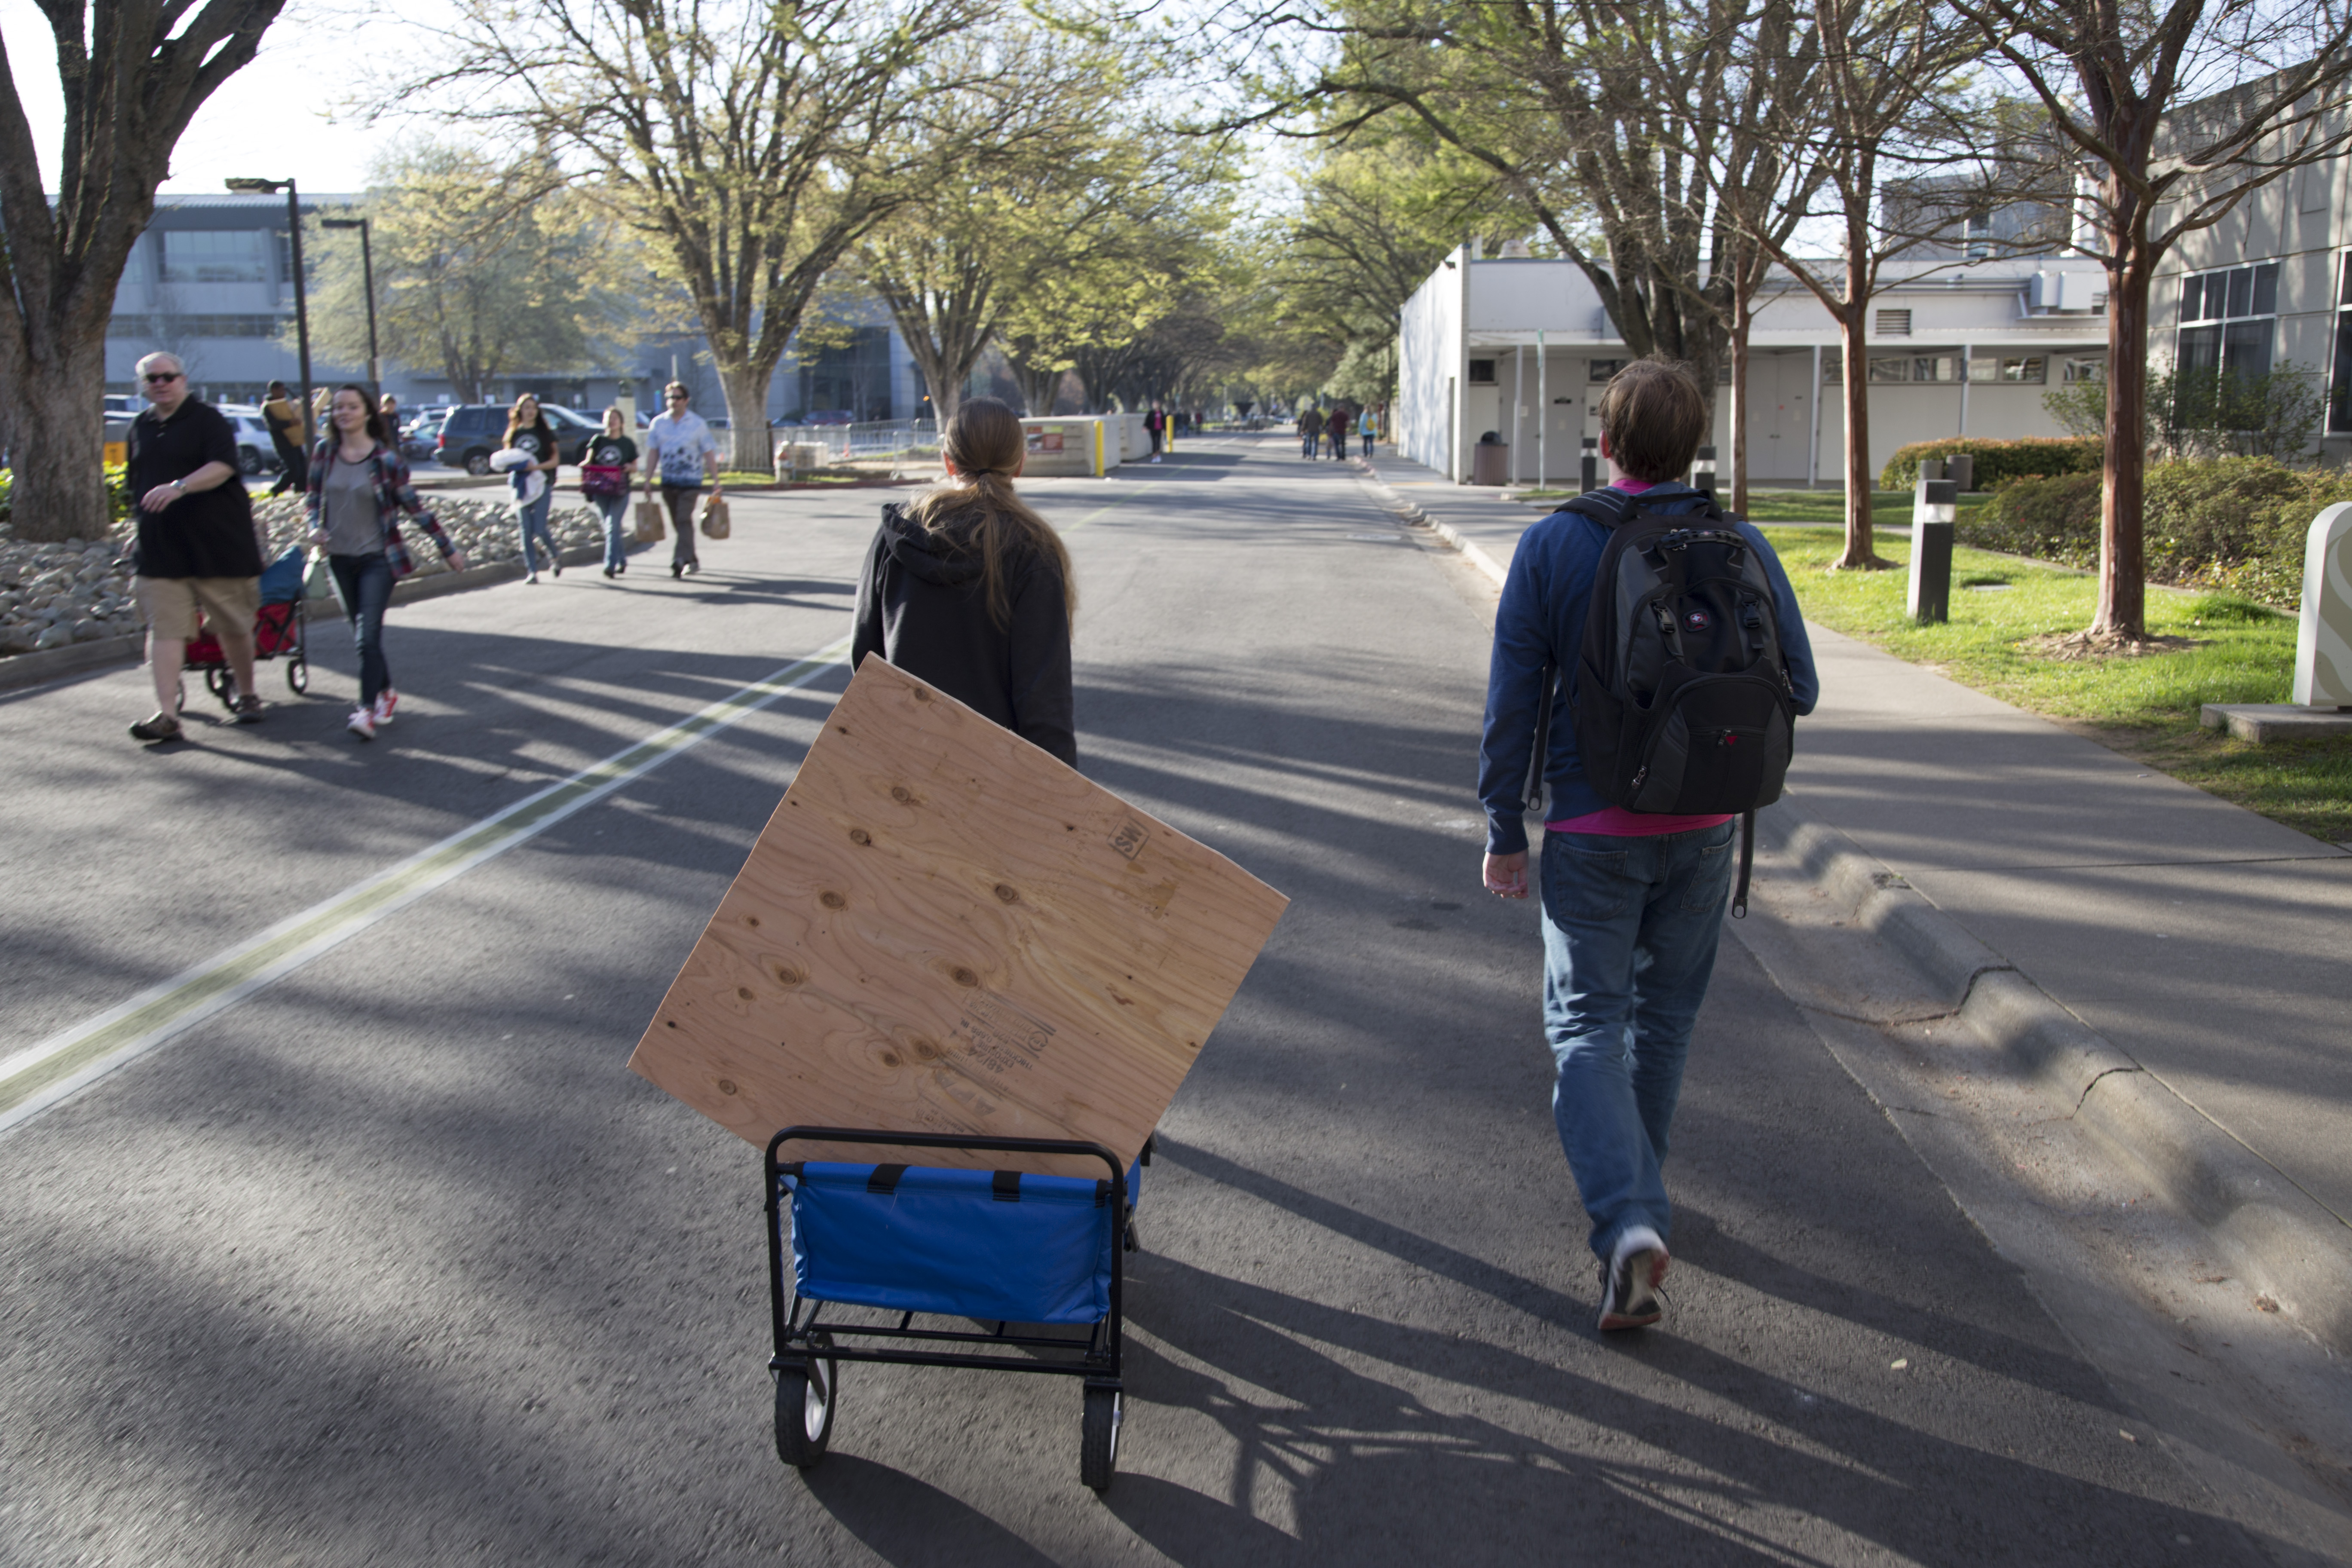
pedestrian, road, street, sidewalk, science, infrastructure, scienceolympiad, airtrajectory, pedestrian crossing